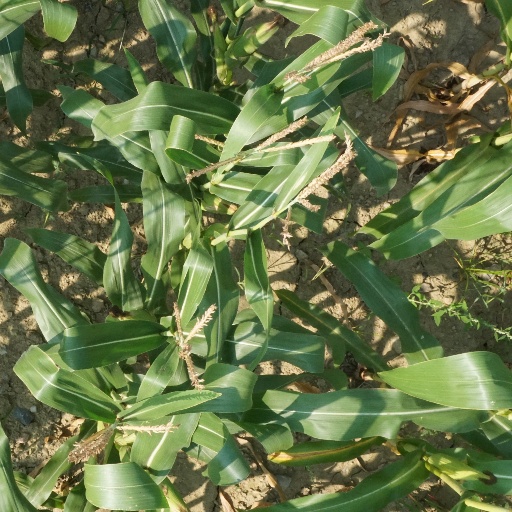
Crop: maize; corn